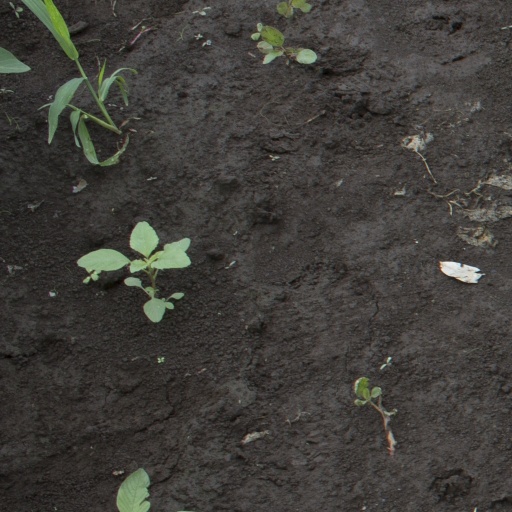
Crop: soybean